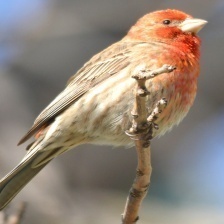
Species: HOUSE FINCH
Scientific name: HAEMORHOUS MEXICANUS
ImageNet parent category: house_finch